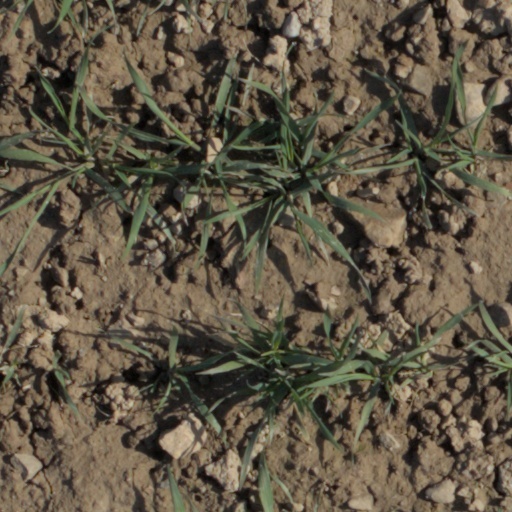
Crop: wheat